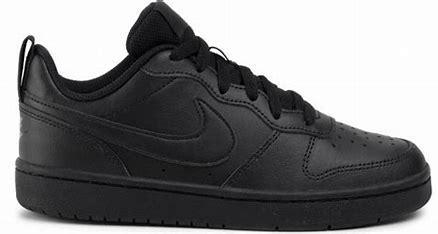
Brand: Nike
Model: Court Borough 2